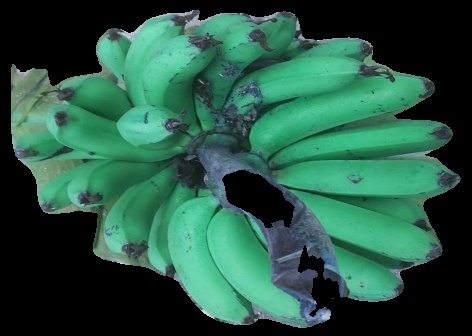
Variety: pachbale
Grade: grade3